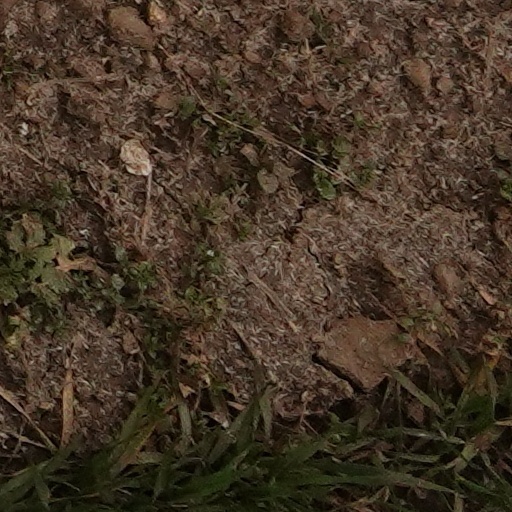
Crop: wheat